Better Place (company)

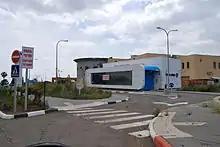
A shut-down battery swap station in Katzrin, Israel

On October 2, 2012, Agassi resigned from his role as worldwide Better Place CEO, and was replaced by Evan Thornley, CEO of Better Place-Australia. Agassi briefly remained on the company board, but a week later he resigned from that position as well. A few days after Thornley's appointment, Better Place asked its investors for a round of emergency funding, totalling about $100 million. On October 29, 2012, Ynet reported that Better Place would that week lay off 150 to 200 of its 400-person staff in Israel as it sought financing to combat its cash-flow problems.